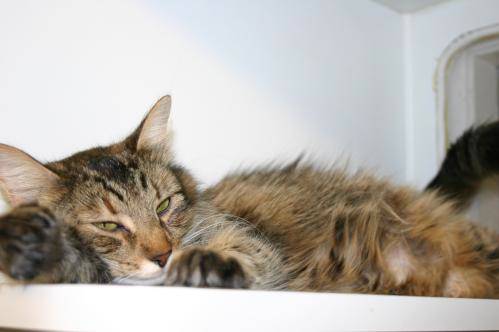
Label: cat